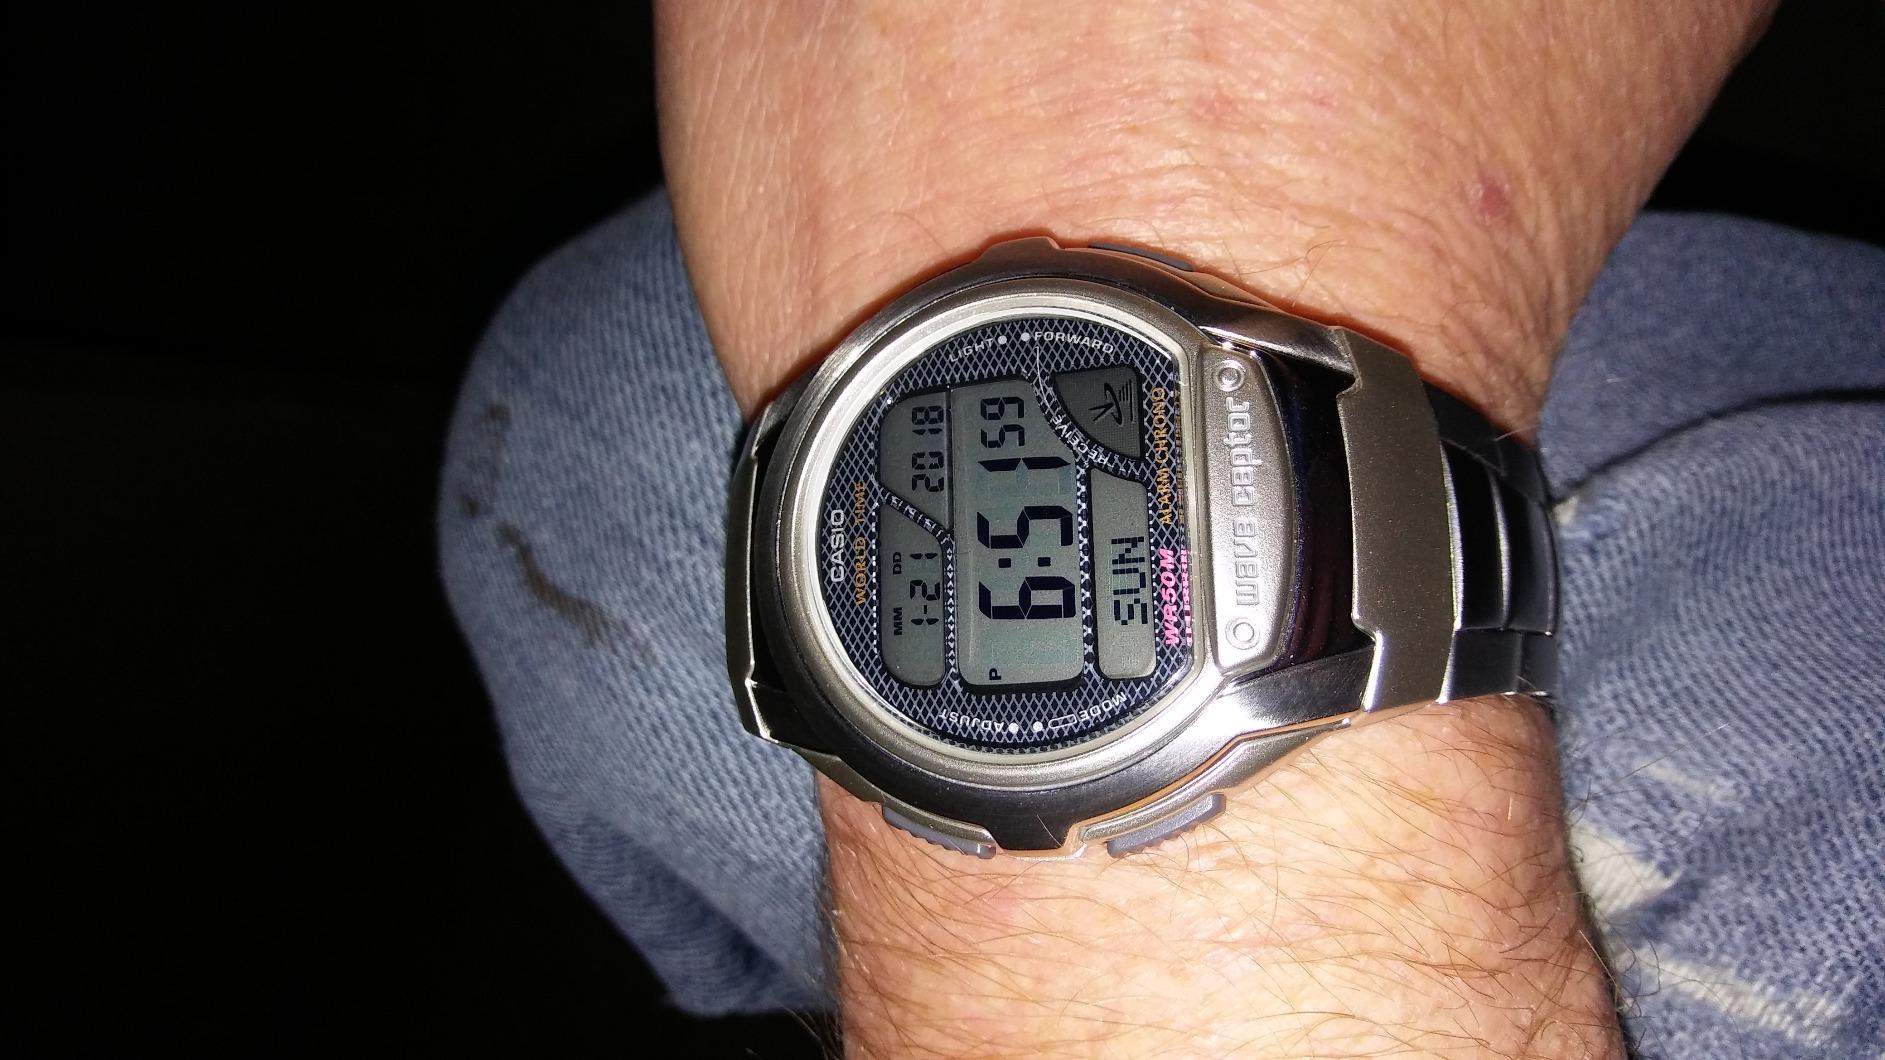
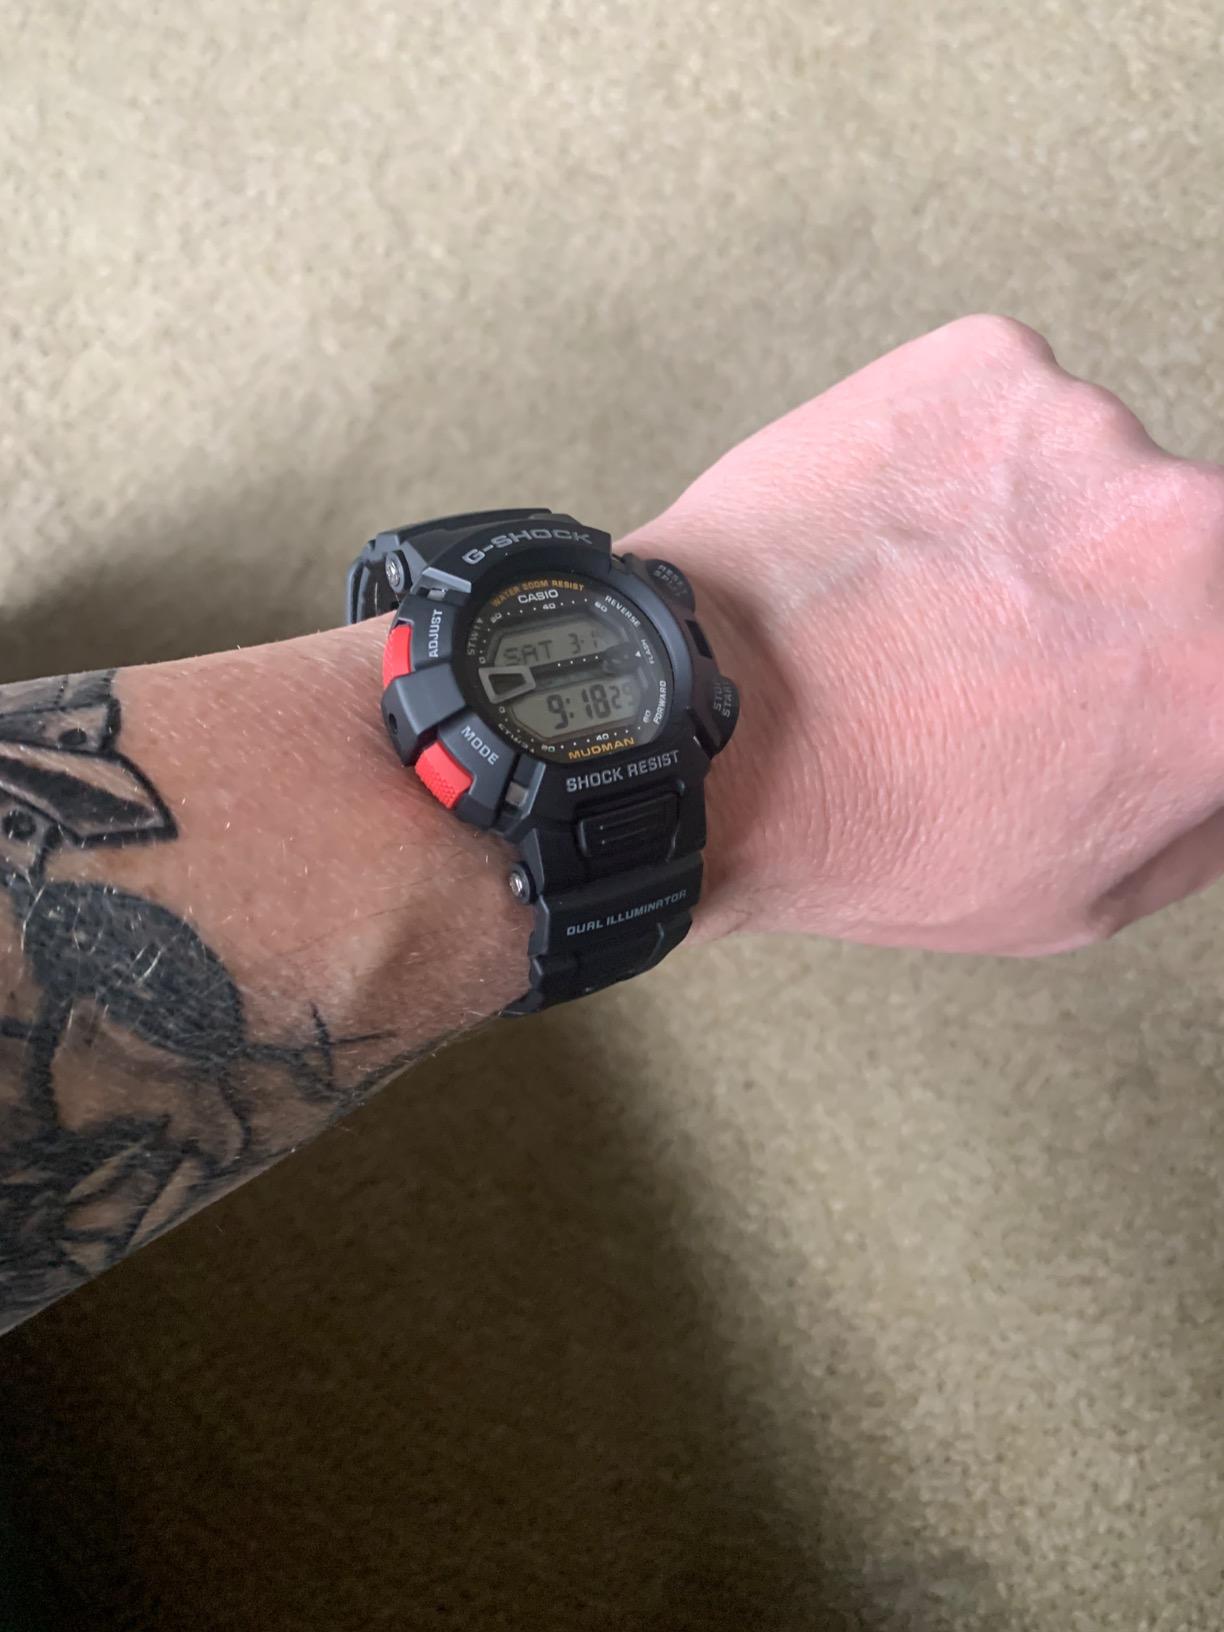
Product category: accessories_watch
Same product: no